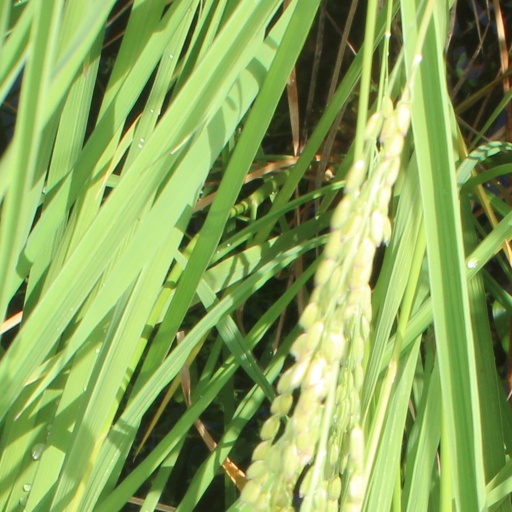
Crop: rice